Line B (Prague Metro)

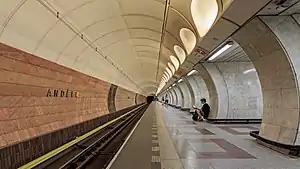
Station Anděl (Angel)

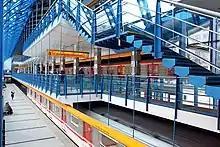
Station Rajská zahrada

Line B is a line on the Prague Metro. Chronologically the third to open, it was first opened in 1985 and continued to expand in the 1990s. Currently it is the longest line in the network with 24 stations and of track.